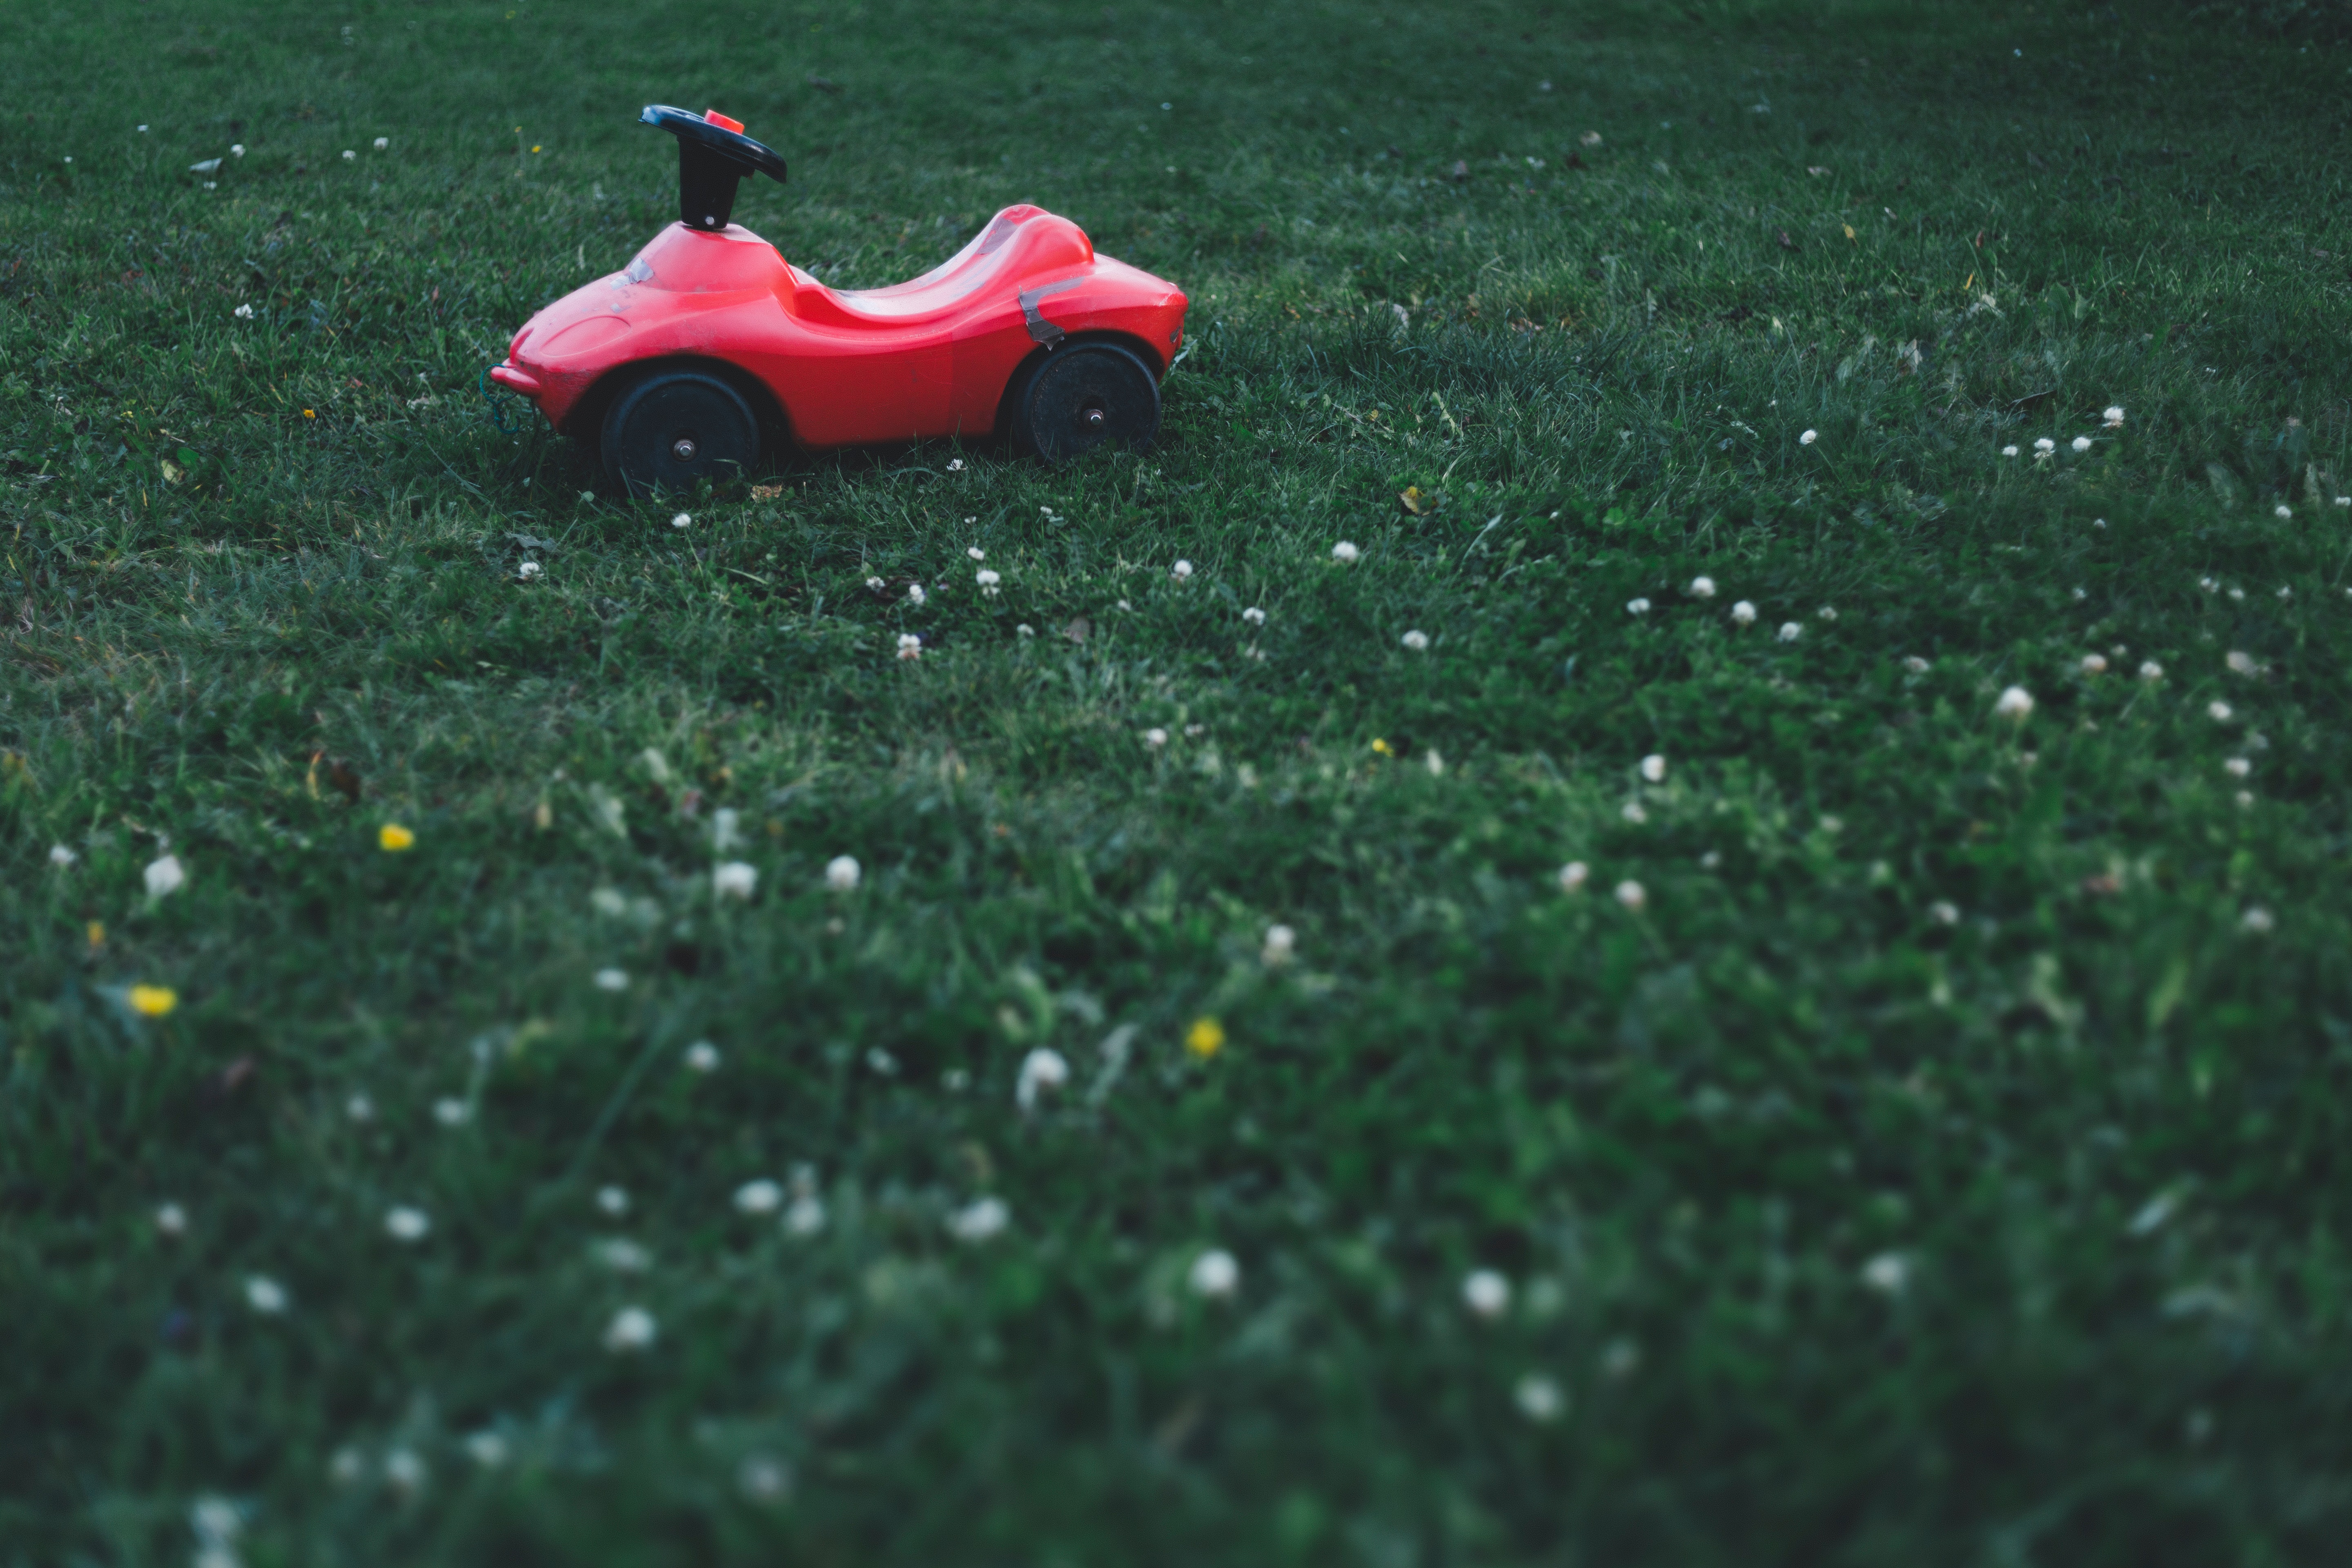
lawn, green, grass, red, vehicle, plant, grass family, lawn mower, outdoor power equipment, yard, garden, Lawn aerator, artificial turf, landscaping, mower, car